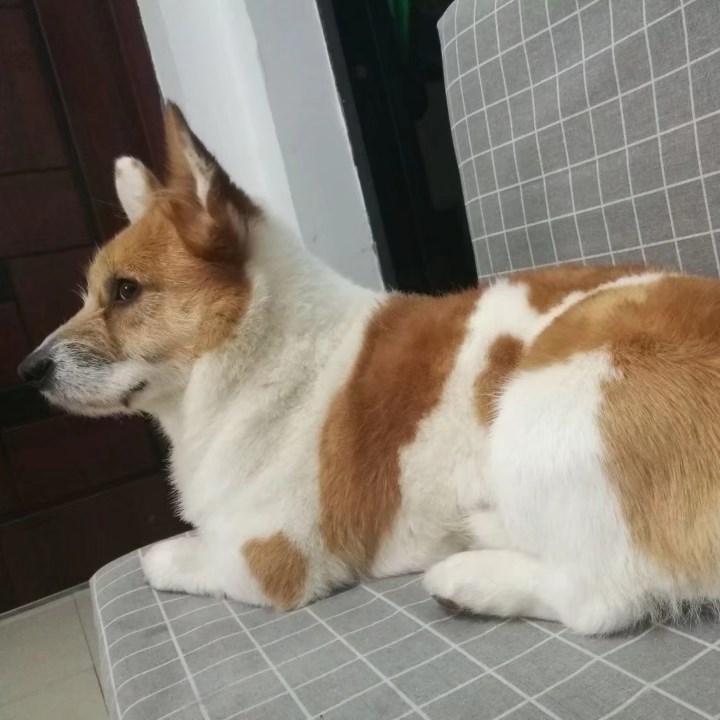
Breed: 2909-n000116-Cardigan